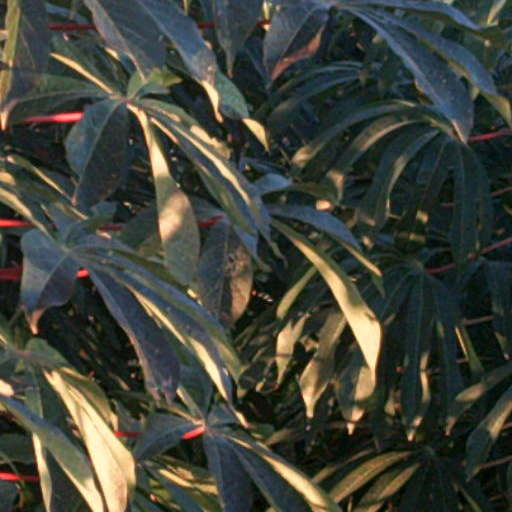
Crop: cassava